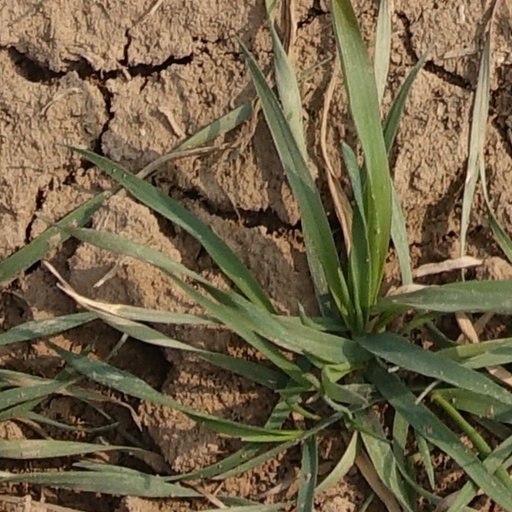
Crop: wheat